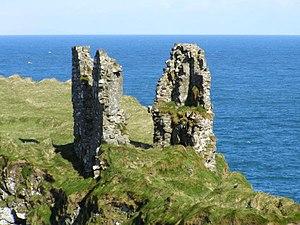
Le château de Dunseverick est situé dans le comté d'Antrim, en Irlande du nord, près du petit village homonyme de Dunseverick et de la chaussée des Géants. Le château et le chantier de fouilles où il se trouve sont des monuments historiques inscrits de la ville de Feigh, situé dans le district de Moyle. Le château de Dunseverick et la péninsule sur laquelle il s'élévait